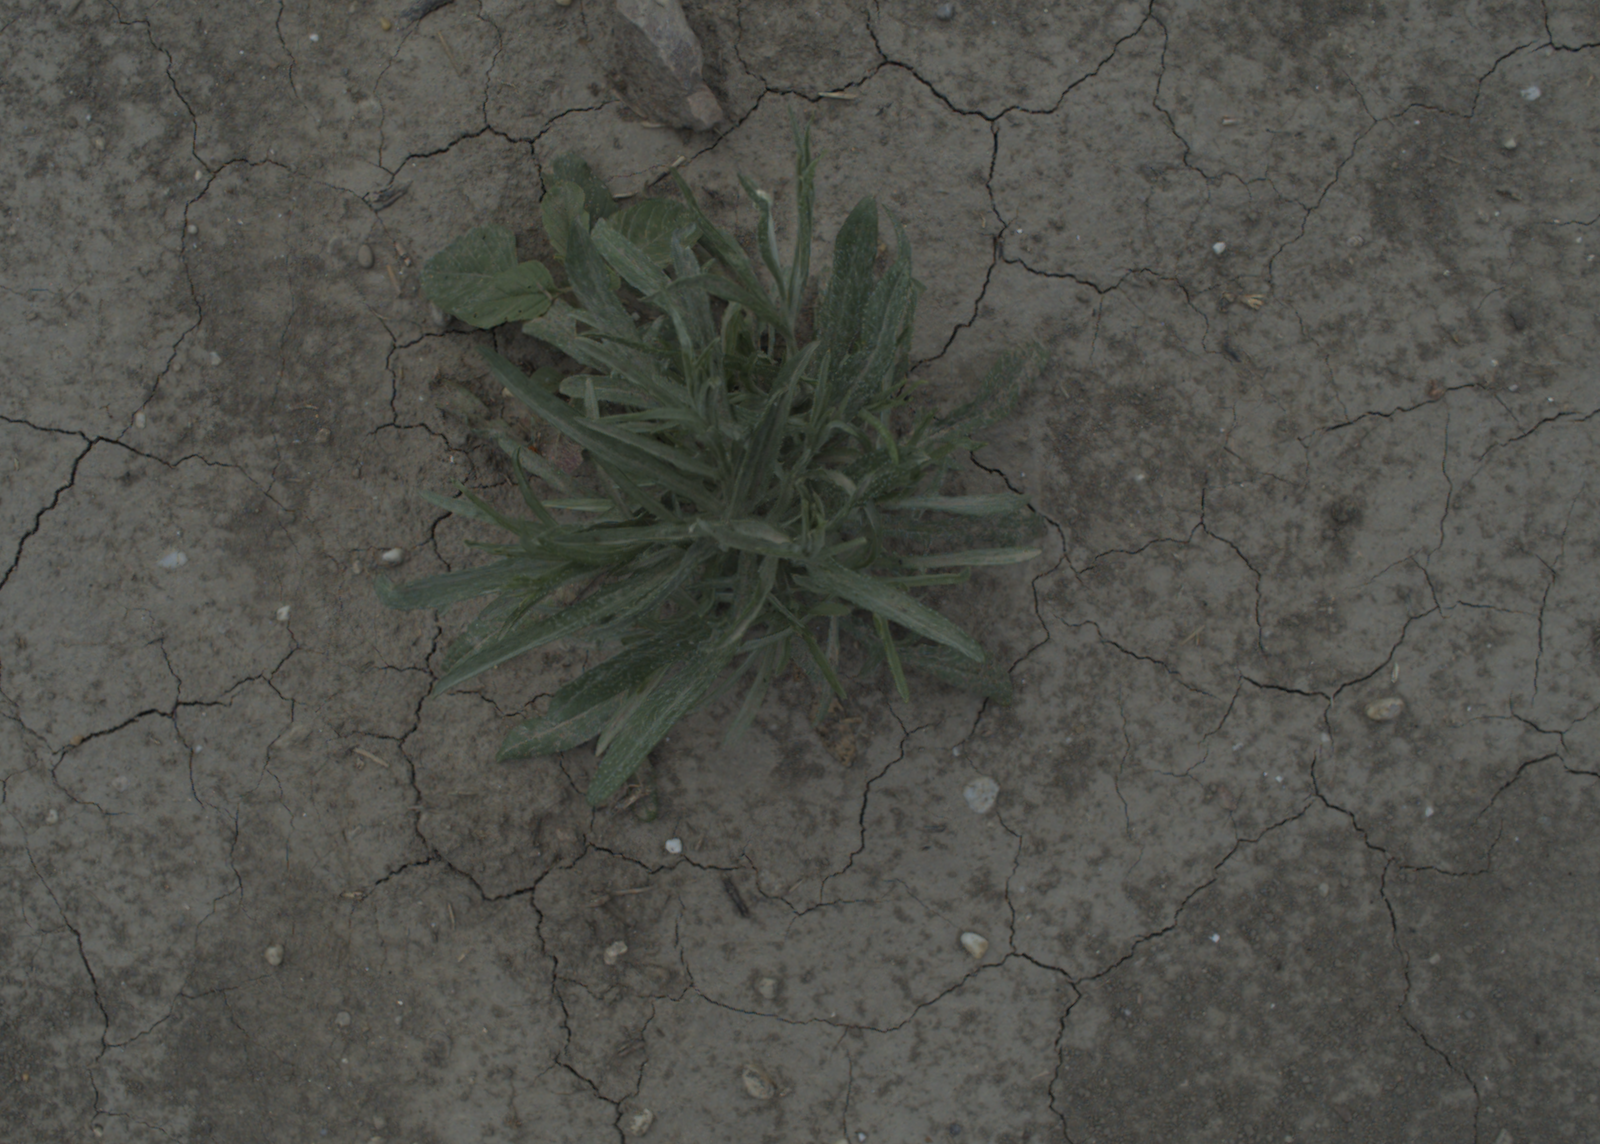
Capture date: 21.07.2021 12:38:44
Weather: mixed
Wind: medium
Seeding date: 08.06.2021
Plant canopy height (mm): 962